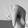
ASL letter: Q